Stephan Alexander Würdtwein

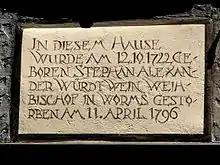
Plaque marking his birthplace

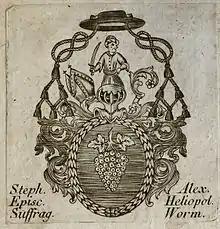
Exlibris Stephan Alexander Würdtwein

Würdtwein was born in Amorbach, the third son of Ferdinand Kasimir Würdtwein, a civil servant in the Electorate of Mainz, and his wife Magdalene (née Marklein). He attended the school of Amorbach Abbey and then the Jesuit Kronberg-Gymnasium Aschaffenburg.